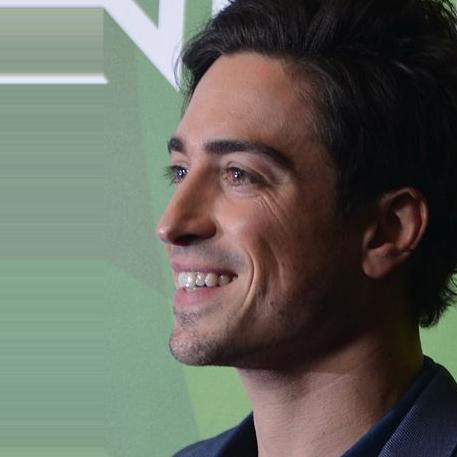
Age: 33